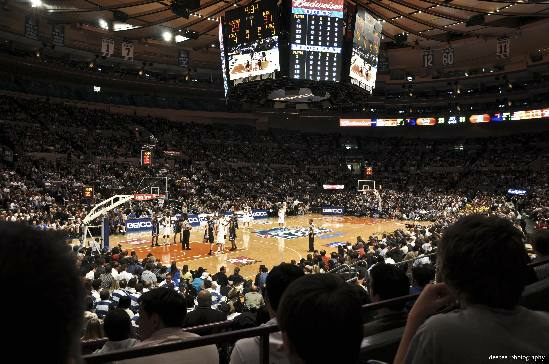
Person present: Yes